Mike Krzyzewski

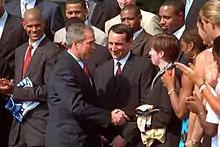
President George W. Bush congratulating Mike Krzyzewski and the 2001 NCAA champions at the White House

Krzyzewski had surgery to repair a ruptured disk in his back in October 1994, but insisted on returning to the sidelines for the 1994–95 season, using a special stool to keep him off his feet. However, the pain became so debilitating that he went several days without sleeping early in the season. By the start of ACC play, the pain had progressed to a point that he could not continue. Shortly after the first game of ACC play, Krzyzewski told his players and coaches that he was taking a leave of absence, with longtime assistant Pete Gaudet serving as interim head coach for the remainder of the season. He had actually planned to resign, but athletic director Tom Butters persuaded him to take a leave of absence instead. Per longstanding NCAA guidance, Duke only credits the first 12 games of the season to Krzyzewski and credits the remainder of the season to Gaudet. Years later, Krzyzewski said that he probably would have been out of basketball if he had not endured that season, since it made him realize he needed to manage his time better and delegate more responsibility.